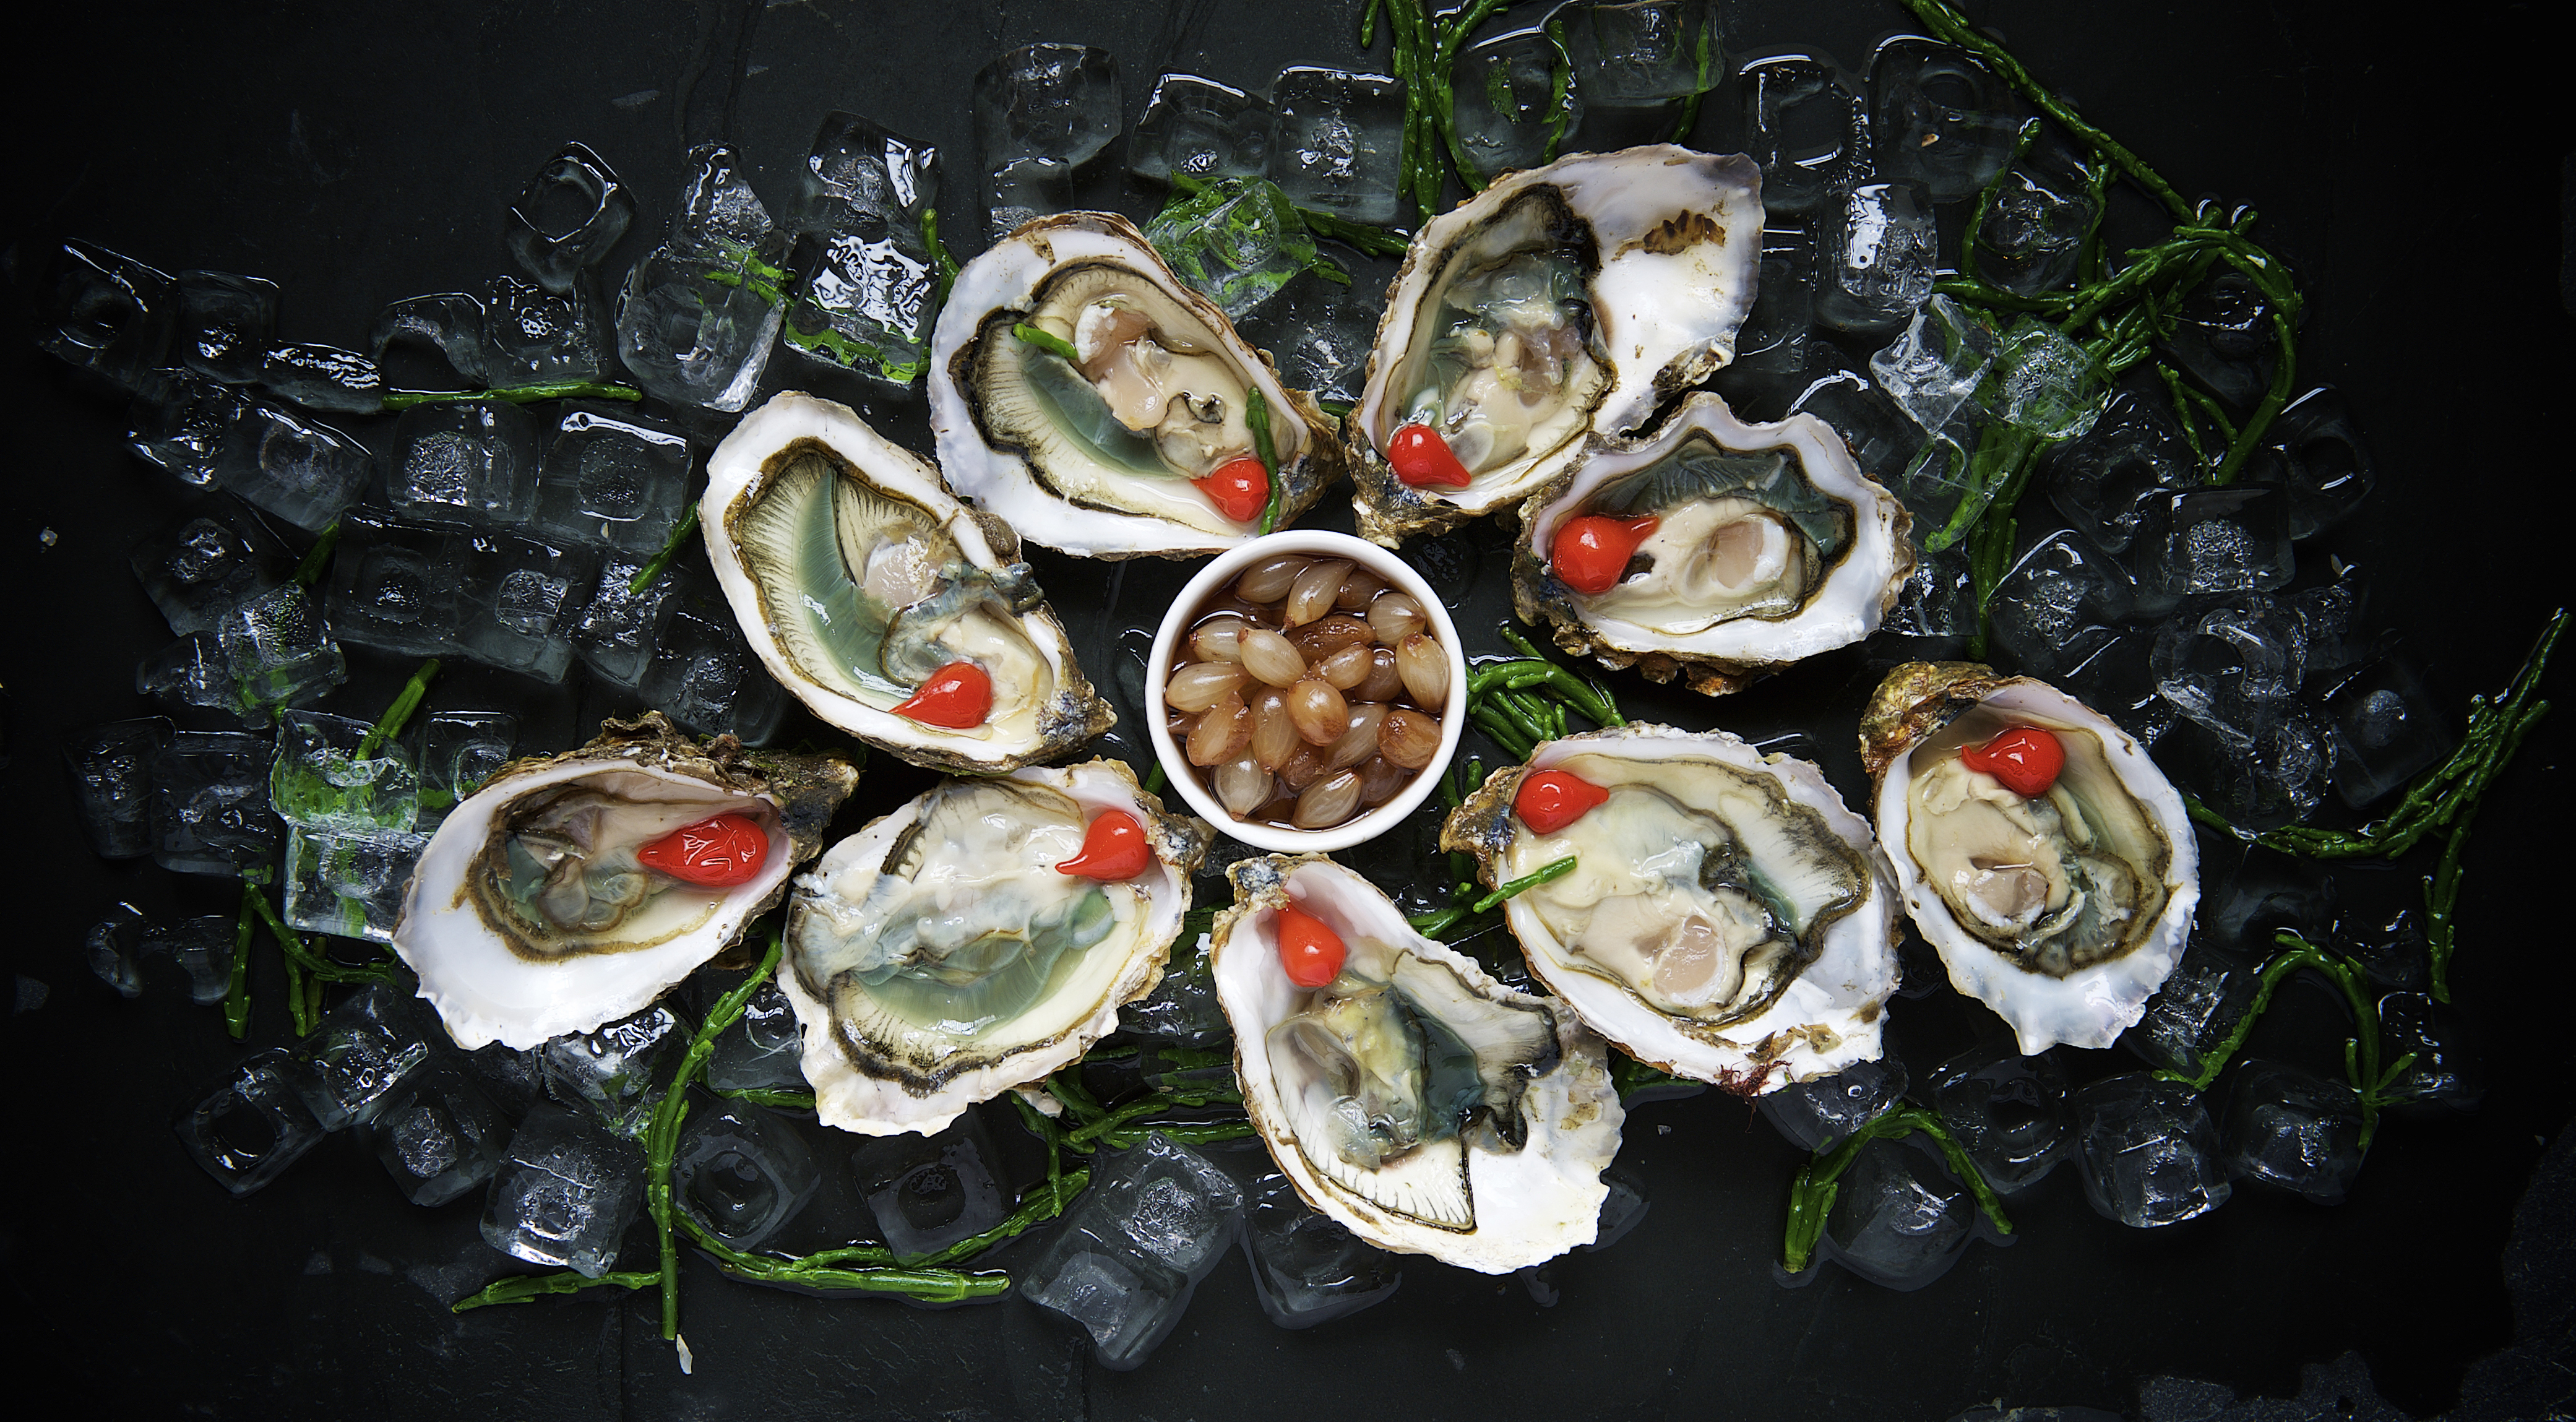
cold, flower, restaurant, ice, dish, food, mediterranean, oyster, seafood, fresh, kitchen, gourmet, lunch, cuisine, chef, shell, invertebrate, mussel, crushed ice, crustacean, mollusk, luxury, dinner, slimy, raw, expensive, platter, prepared, appetizer, uncooked, chilled, bivalve, dory, clams oysters mussels and scallops, shucked